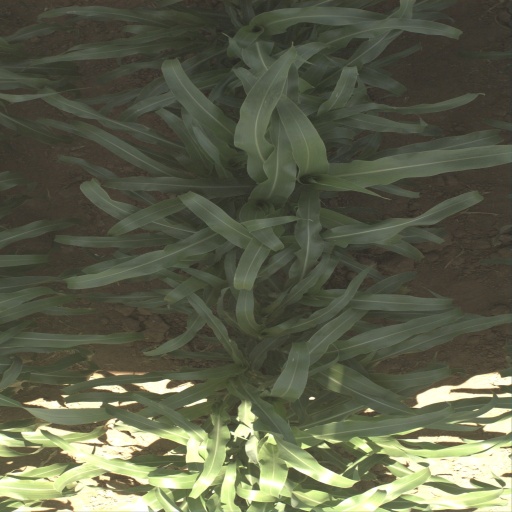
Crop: sorghum